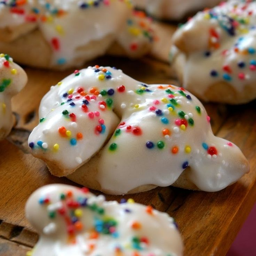
tis the season to bake too much and eat too many cookies !